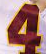
Number: 4